Describe the emotion expressed in this image:  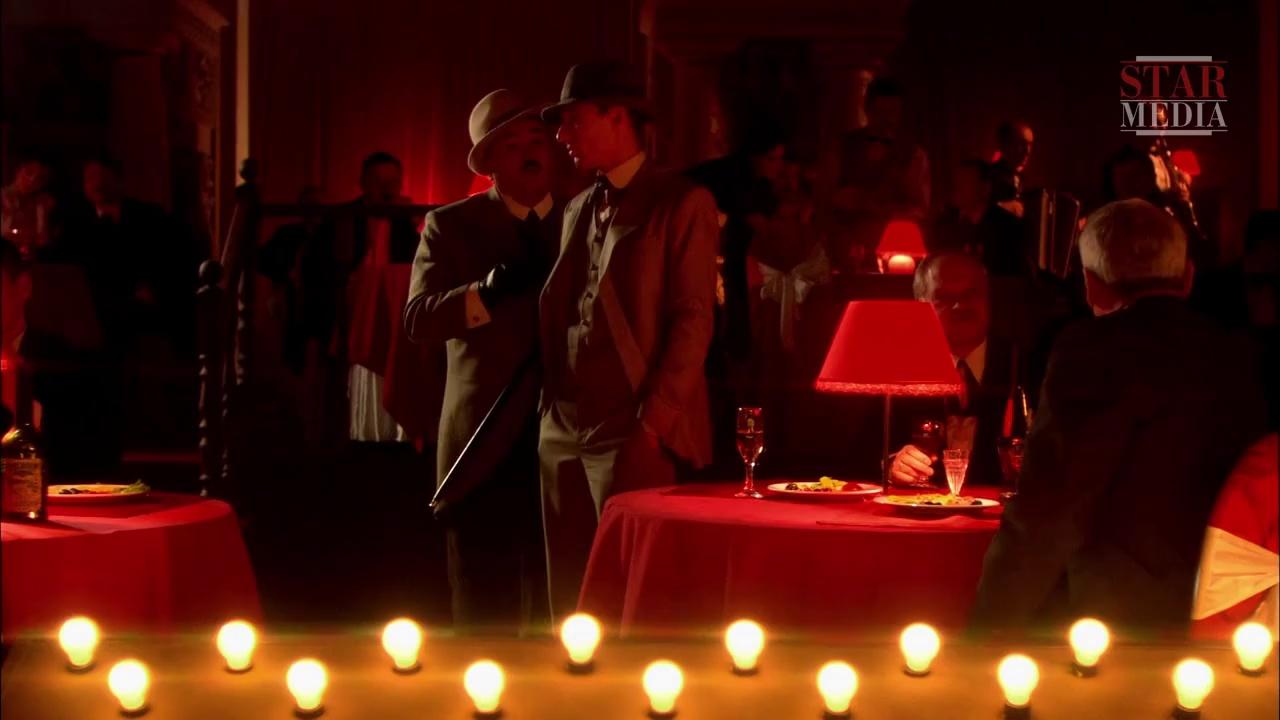
This person displays Suffering, valence and arousal with low intensity.